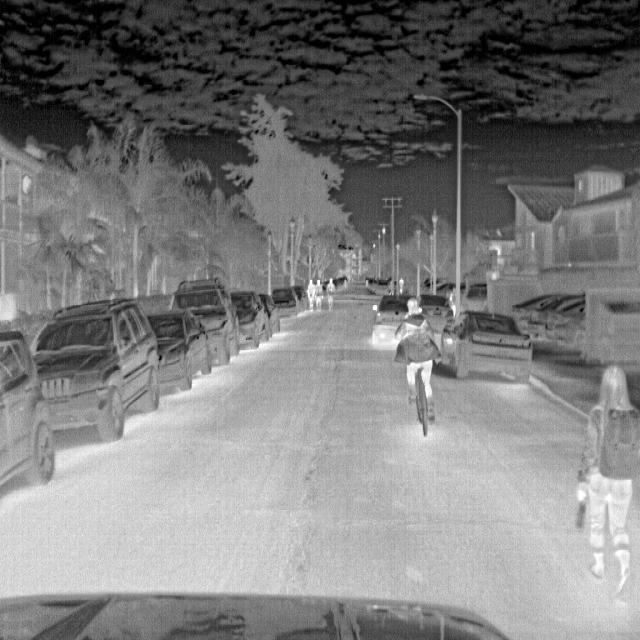
Detected objects:
label: person
label: person
label: person
label: person
label: person